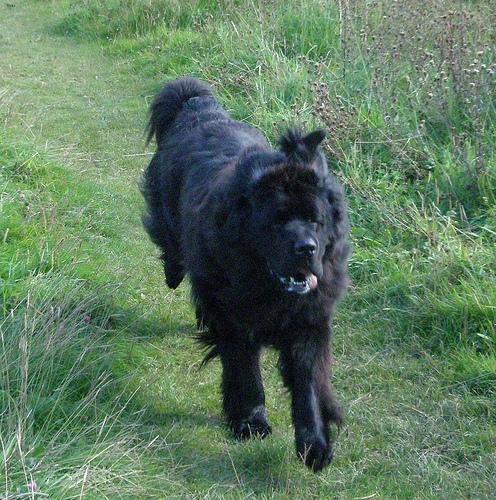
Breed: newfoundland